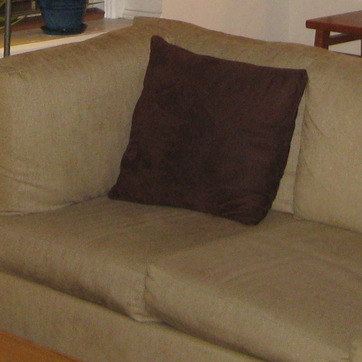
Material: fabric